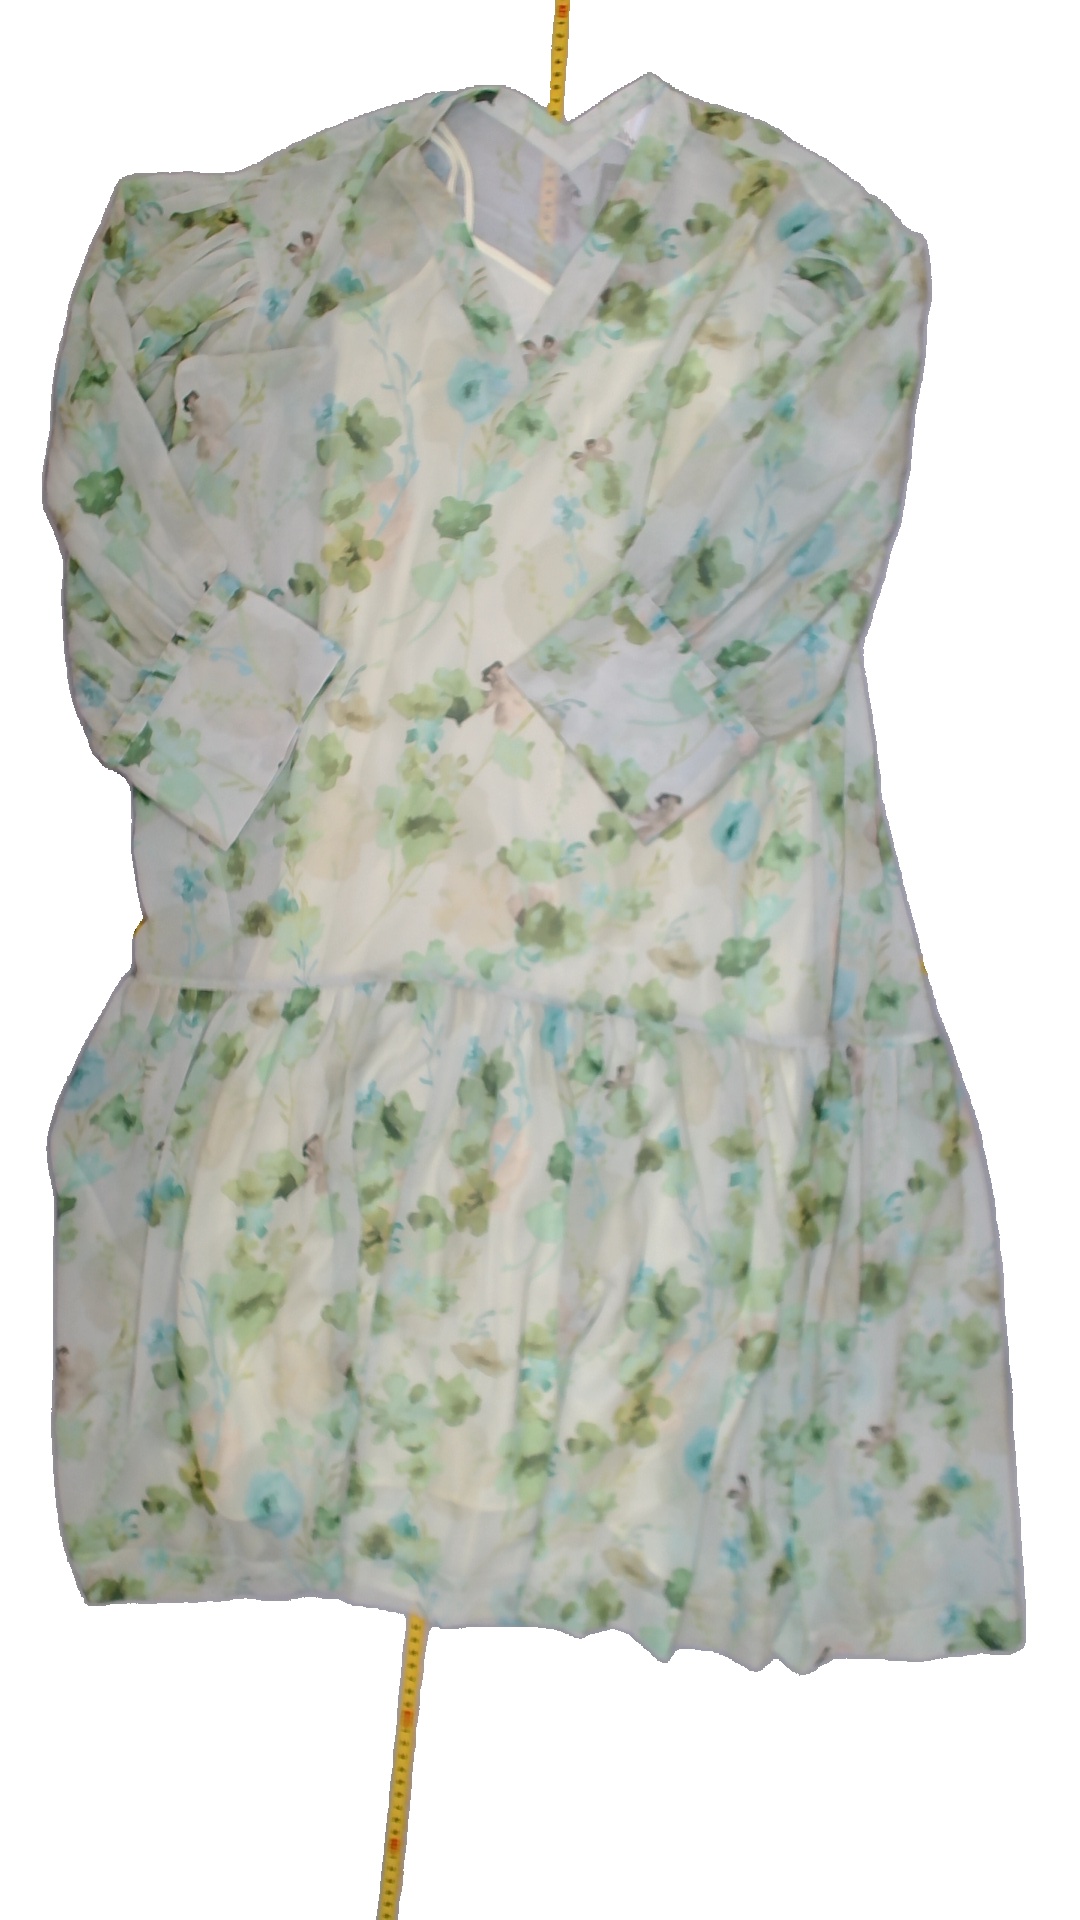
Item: Dress (Ladies)
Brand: H&m
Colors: Green, Yellow, Brown, Blue
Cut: V-collar
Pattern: Floral print
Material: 100% polyester
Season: Summer
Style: No trend
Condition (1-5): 5
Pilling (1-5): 5
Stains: No
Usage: Reuse
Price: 100-150